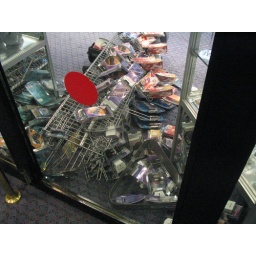
Results of rough water on board the cruise ship in the agean.